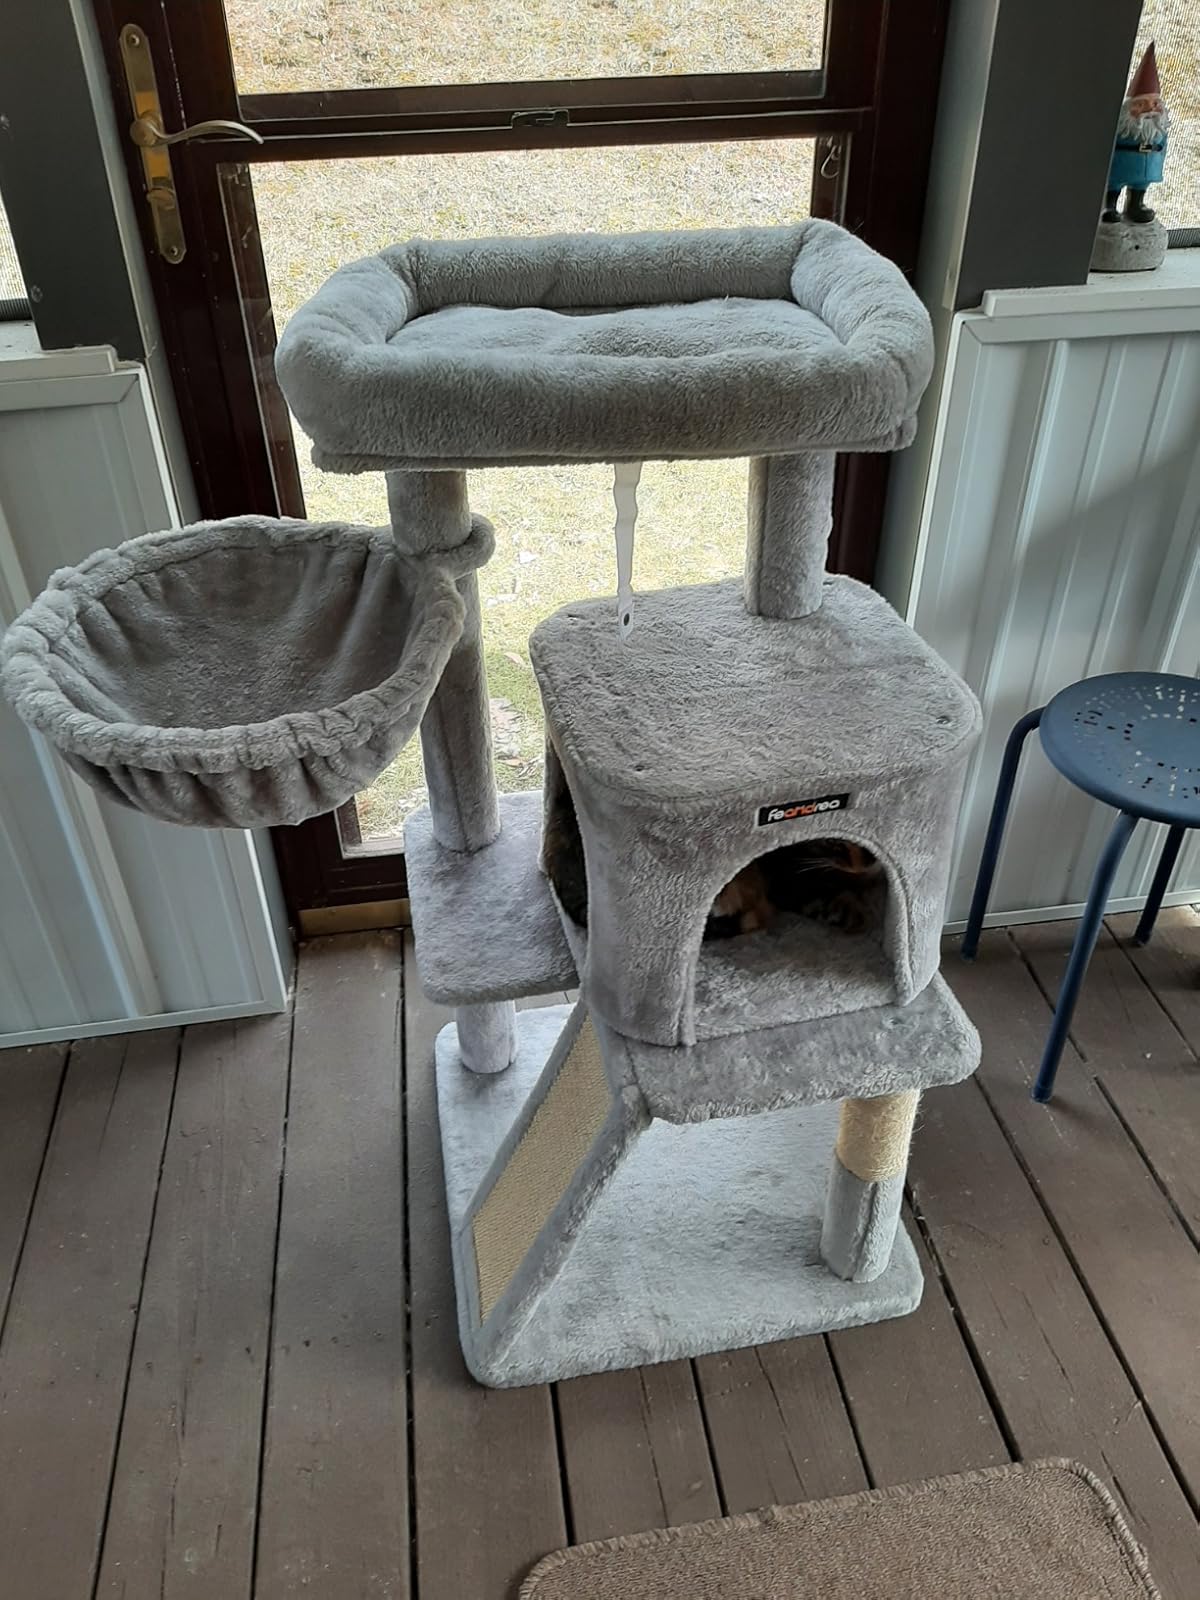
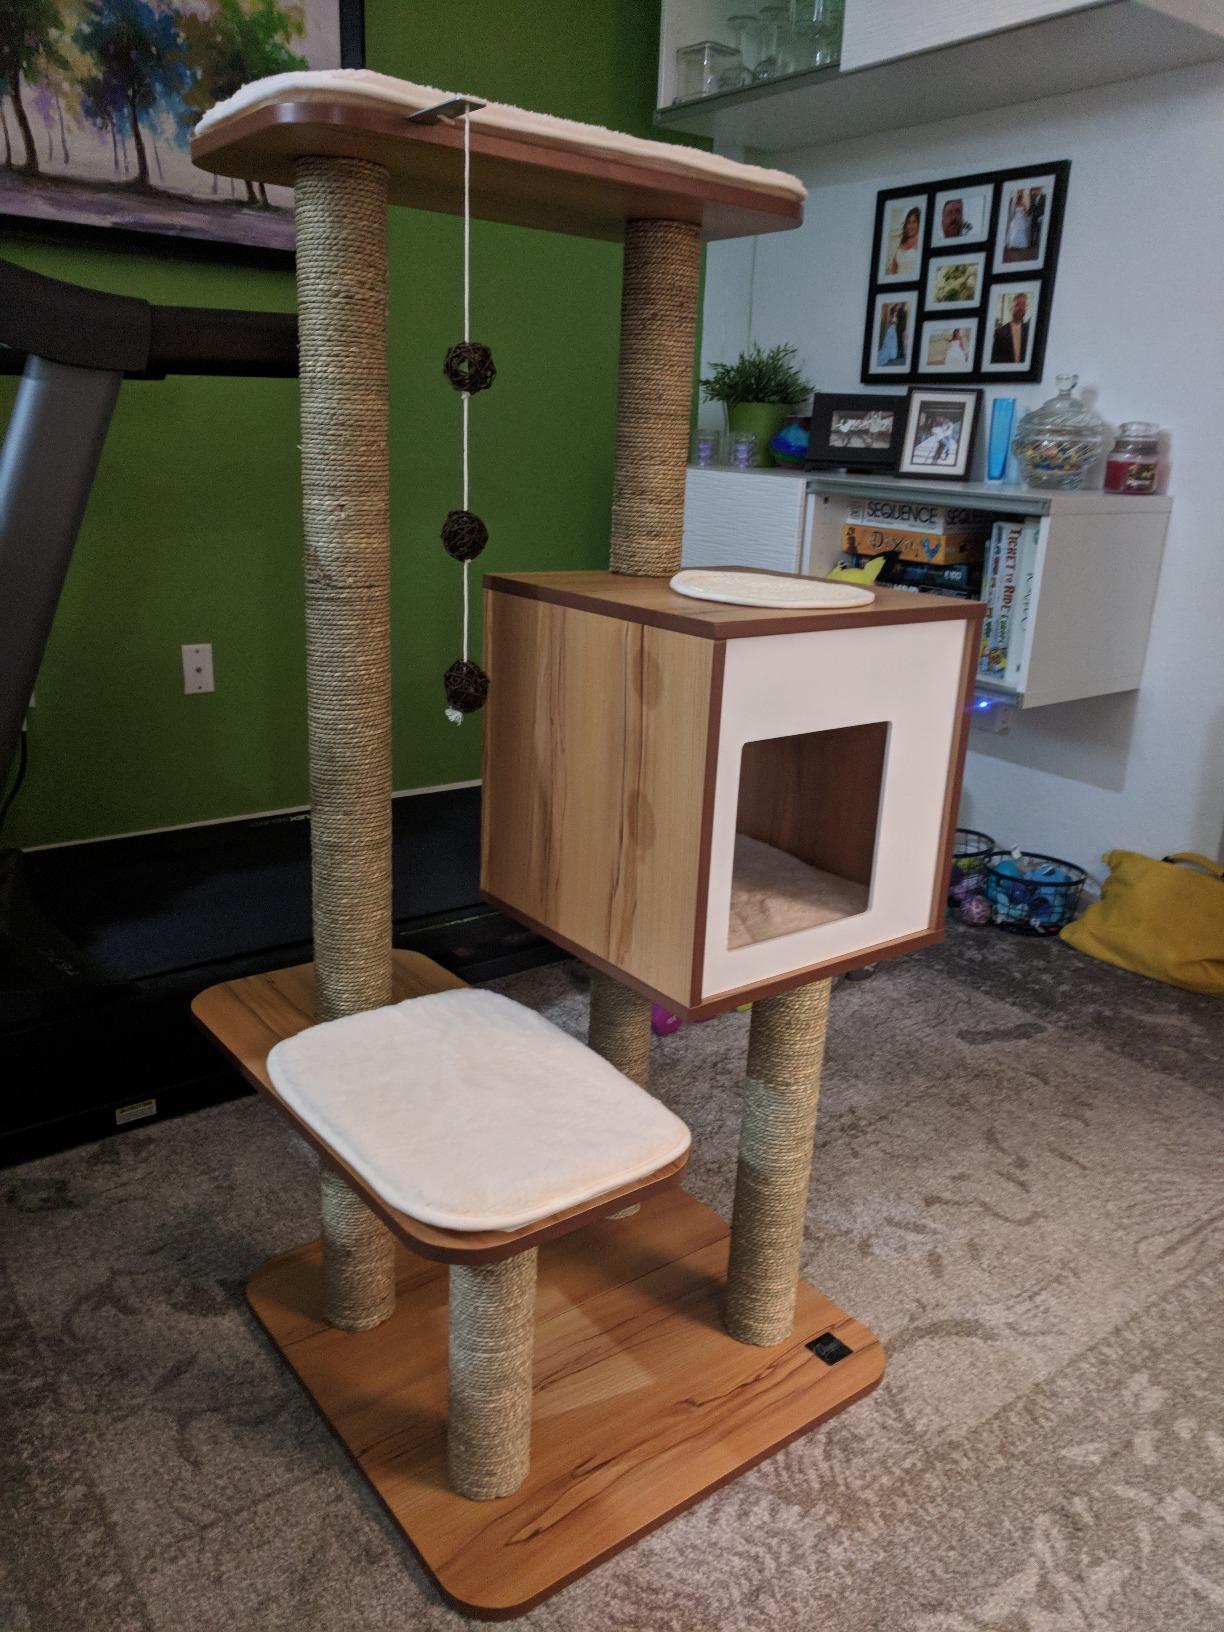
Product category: items_cat tree
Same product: no